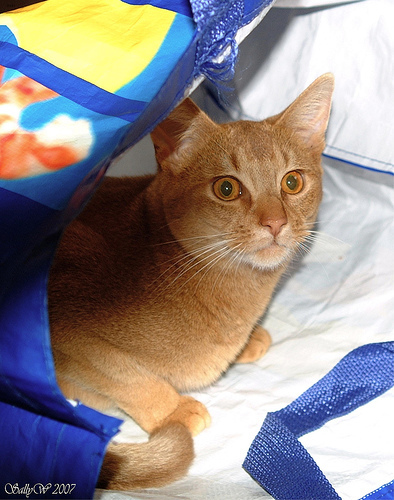
Breed: abyssinian